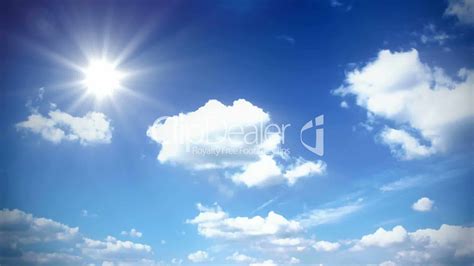
Weather: sun or clear